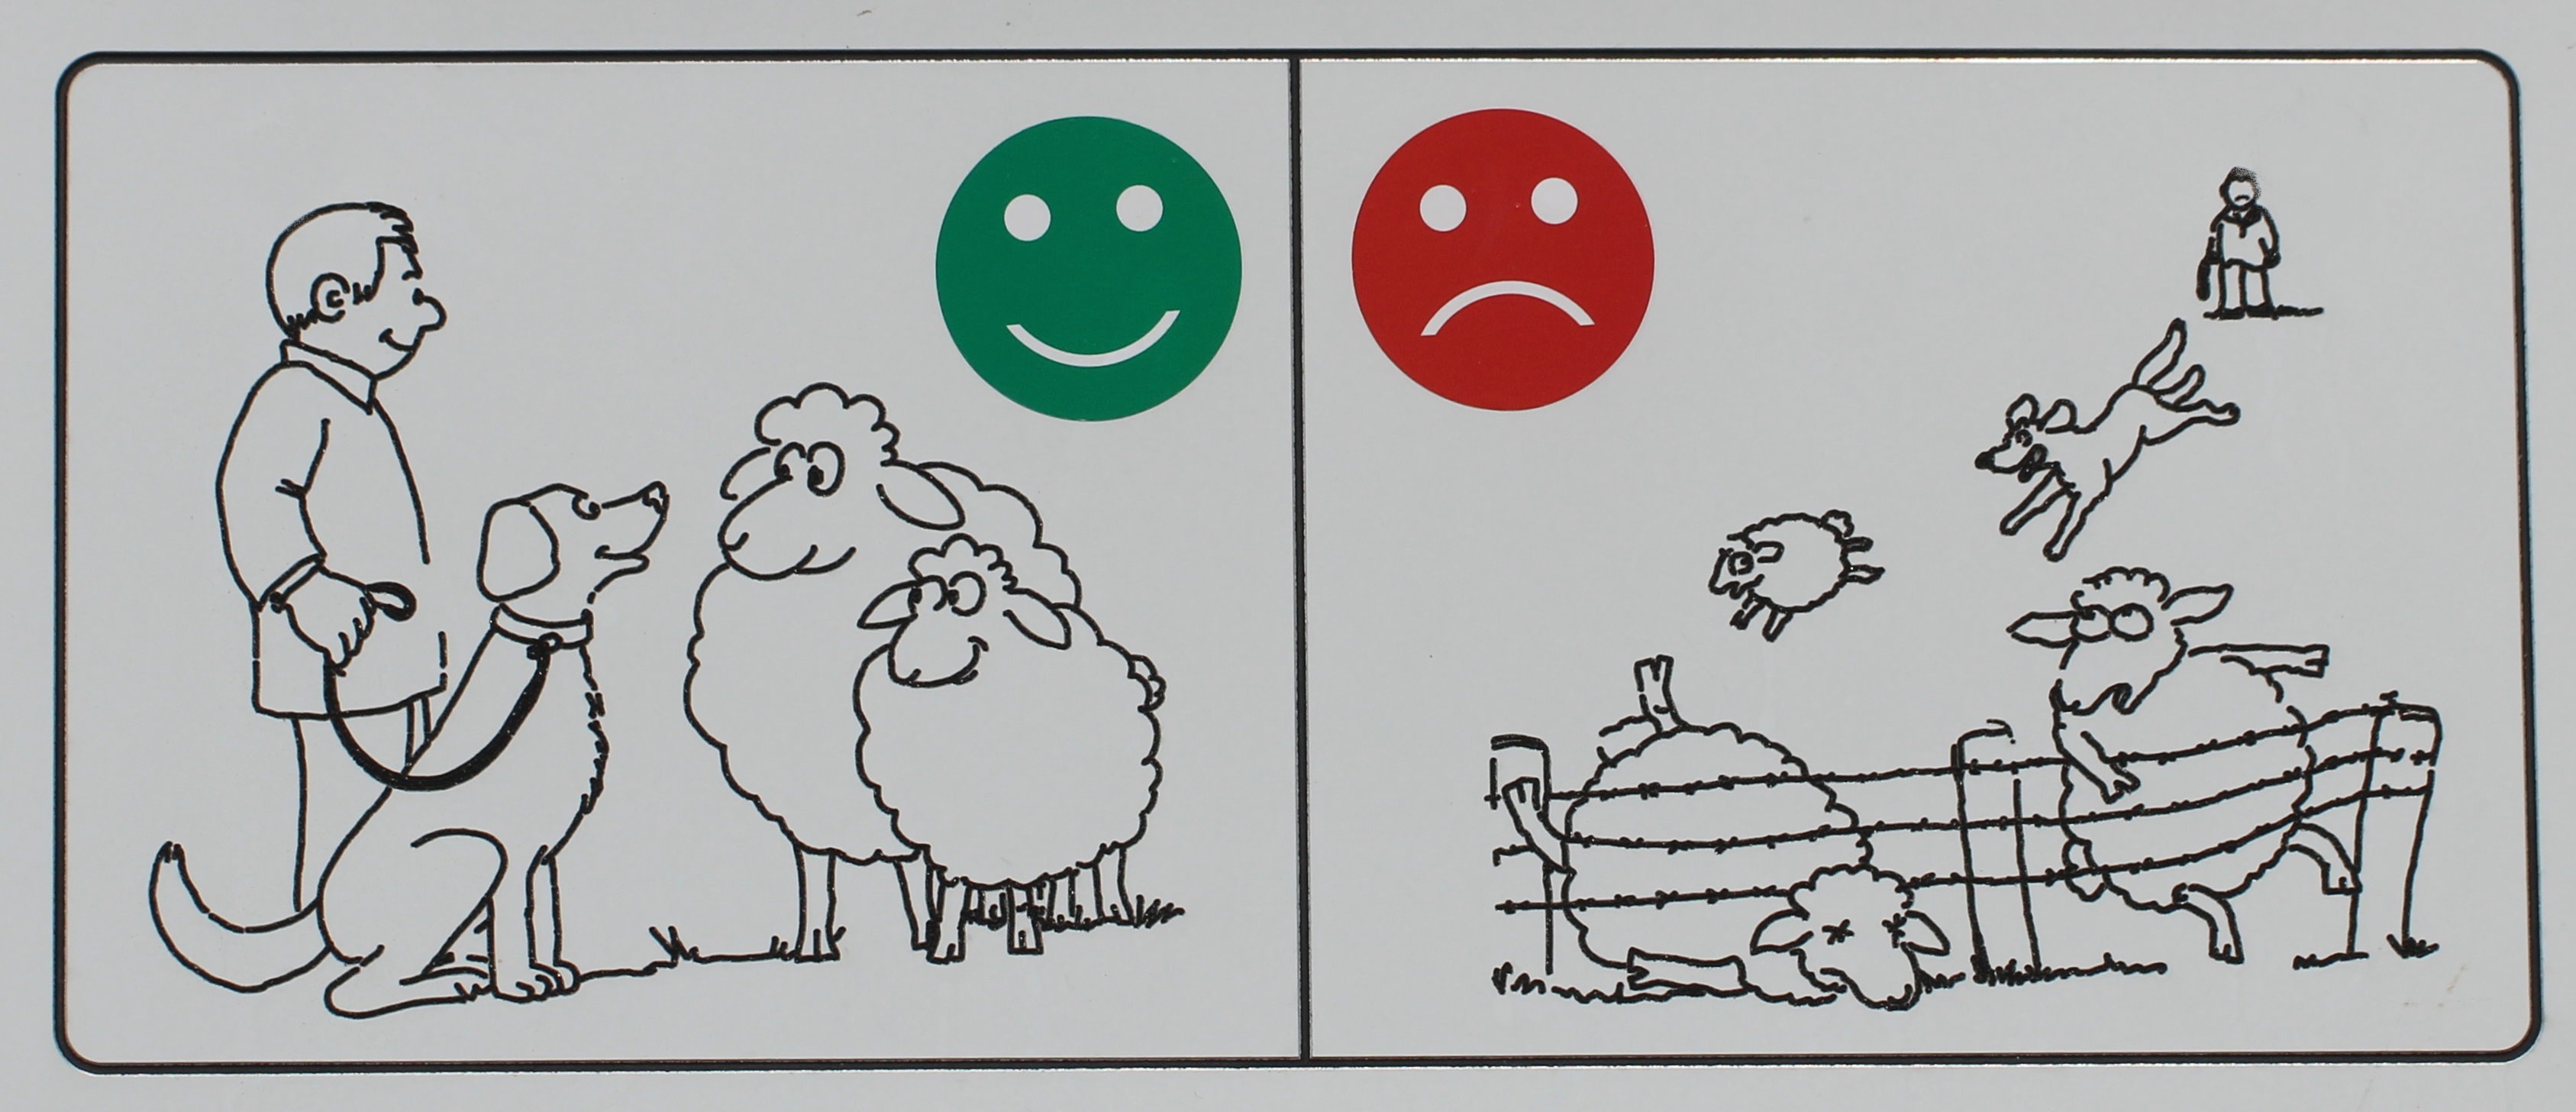
sign, line, sheep, note, font, sketch, drawing, illustration, shield, organ, information, shape, cartoon, information boards, reference